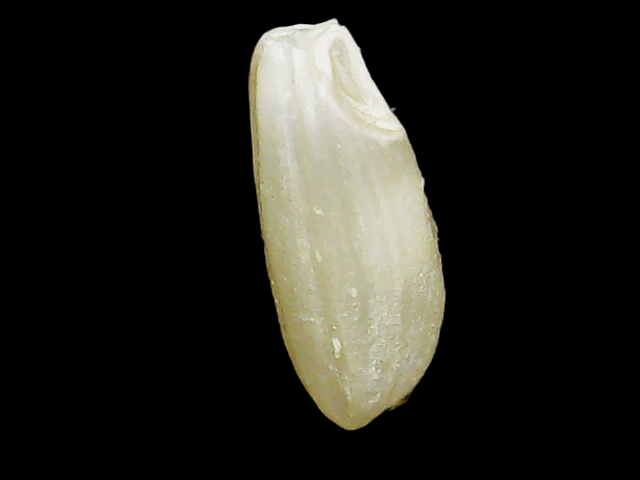
Rice variety: Binadhan23